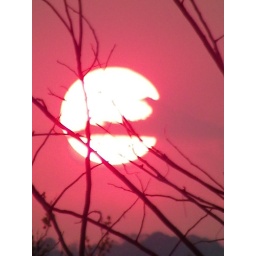
clouds over the sun, north little rock arkansas